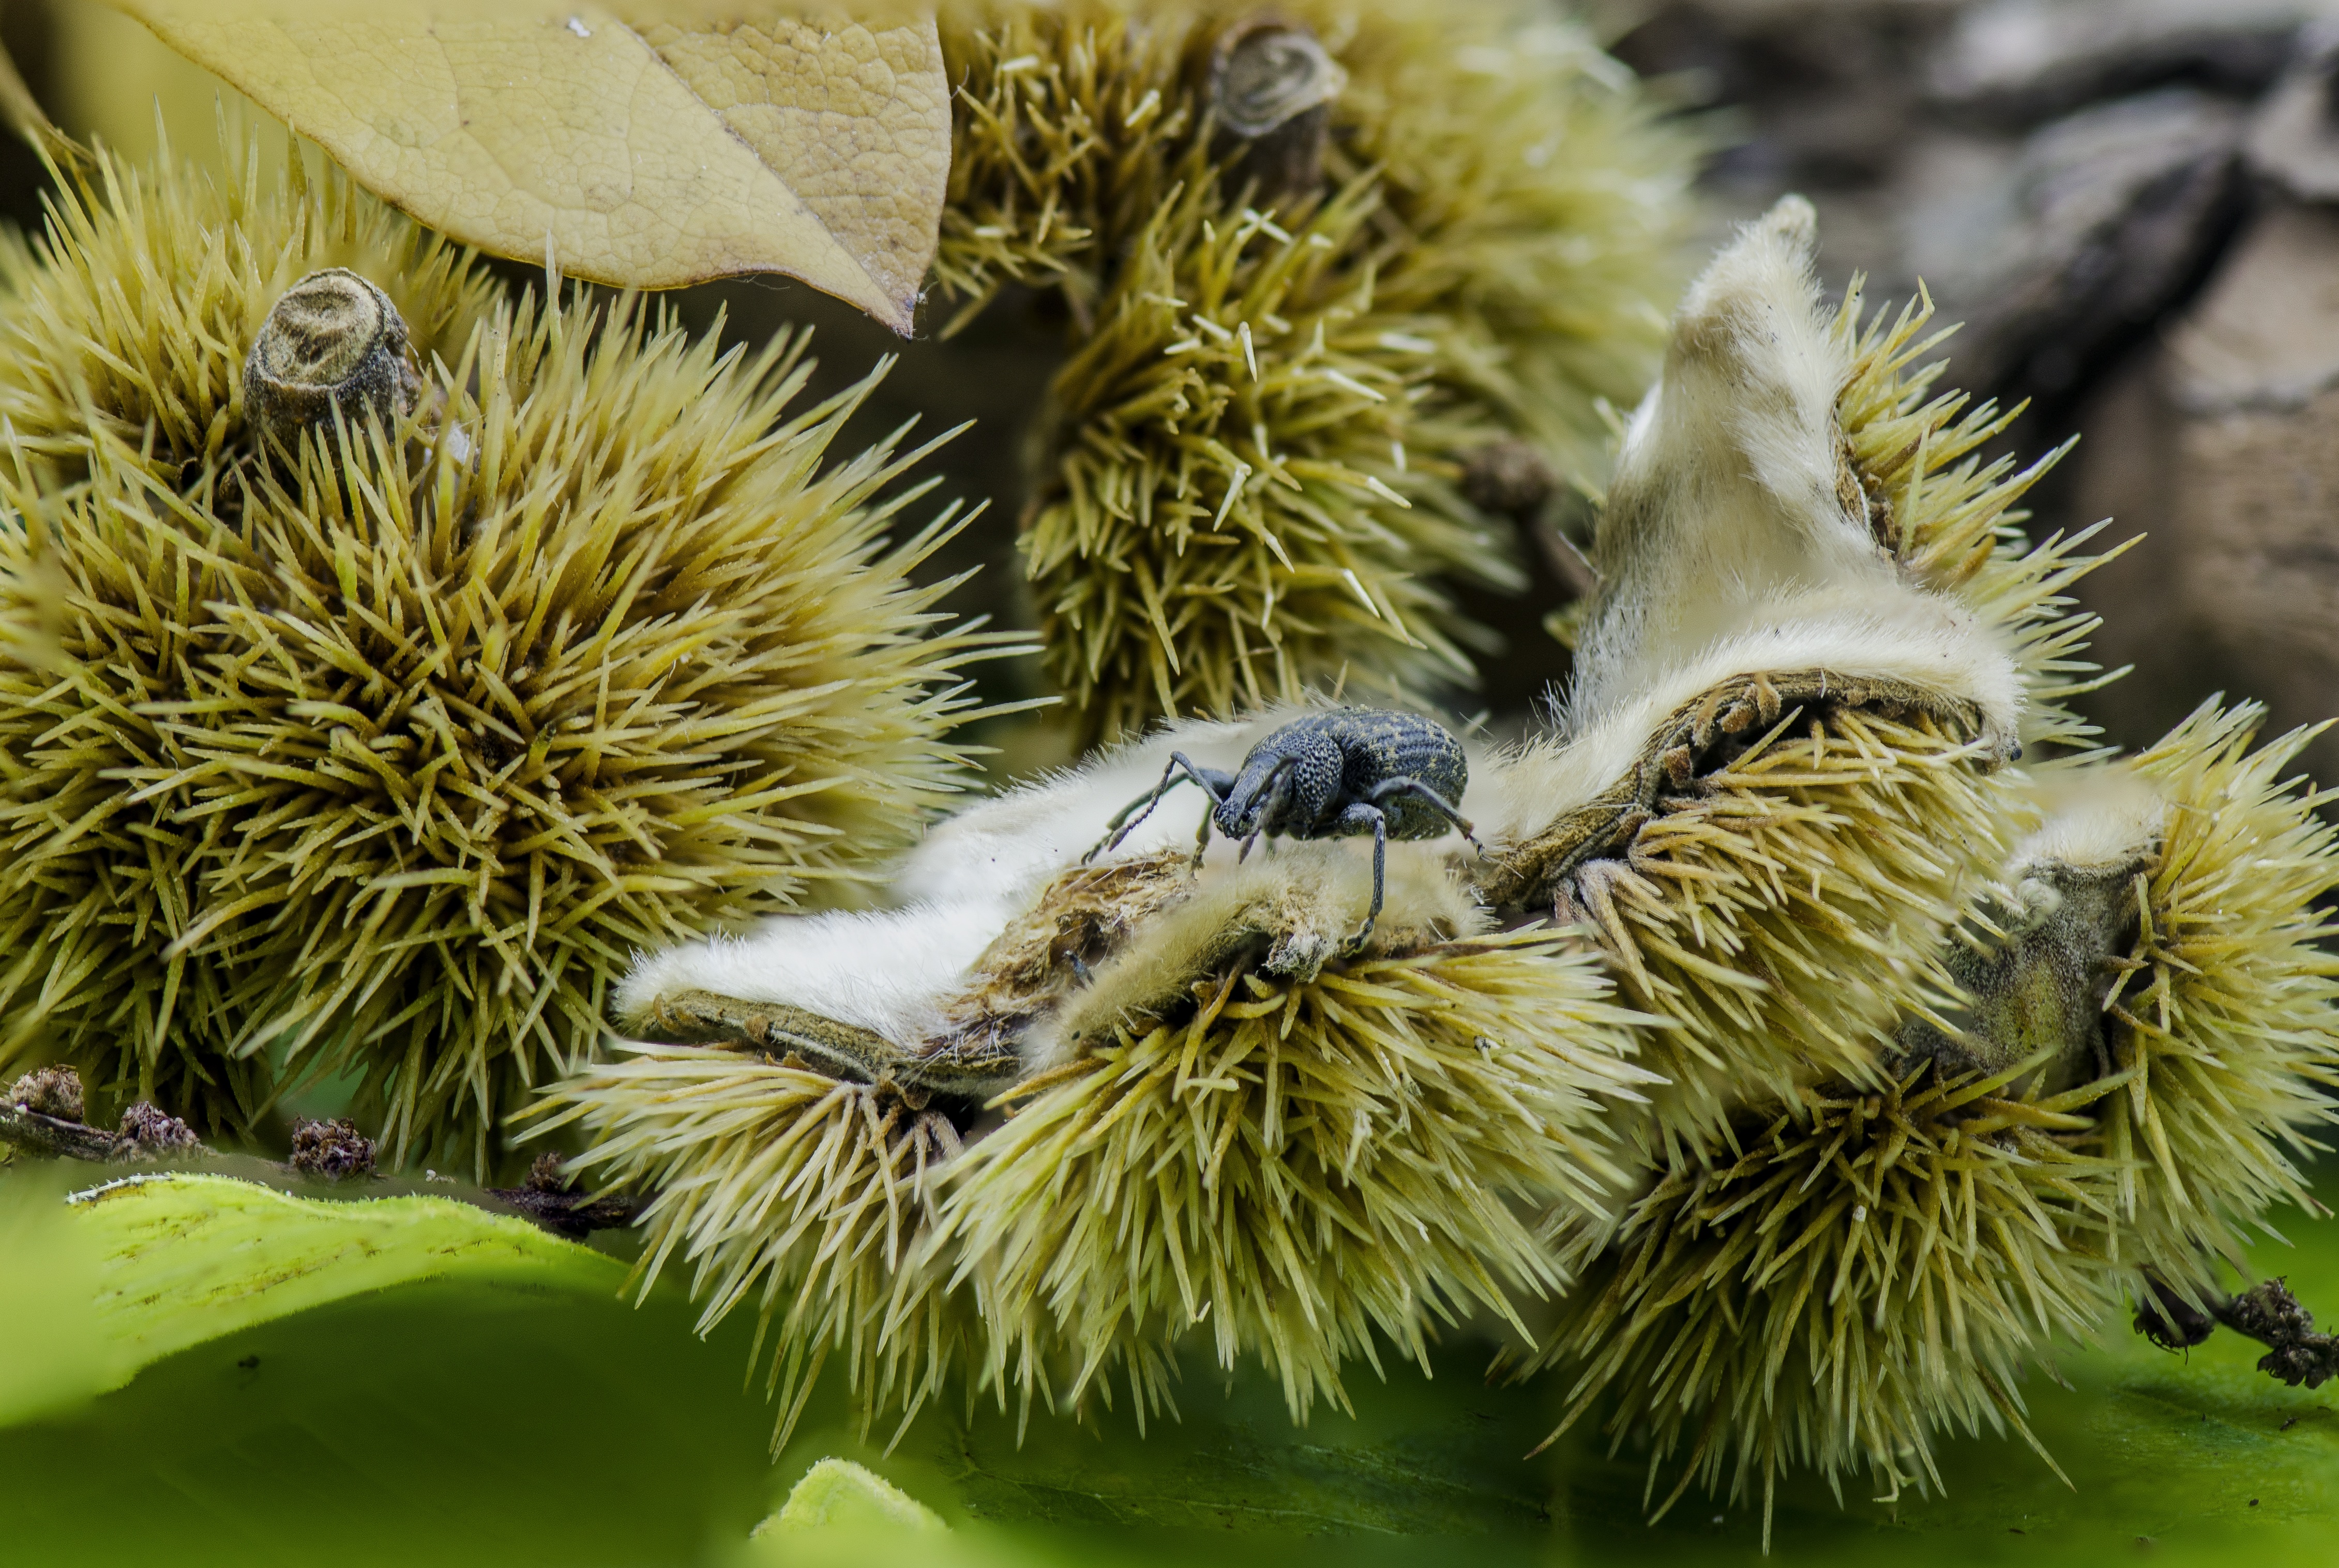
tree, nature, plant, fruit, fall, flower, food, produce, macro, autumn, botany, flora, fauna, invertebrate, close up, thistle, beetle, chestnut, weevil, macro photography, flowering plant, beechnut, land plant, thorns spines and prickles, arecales, beech nut